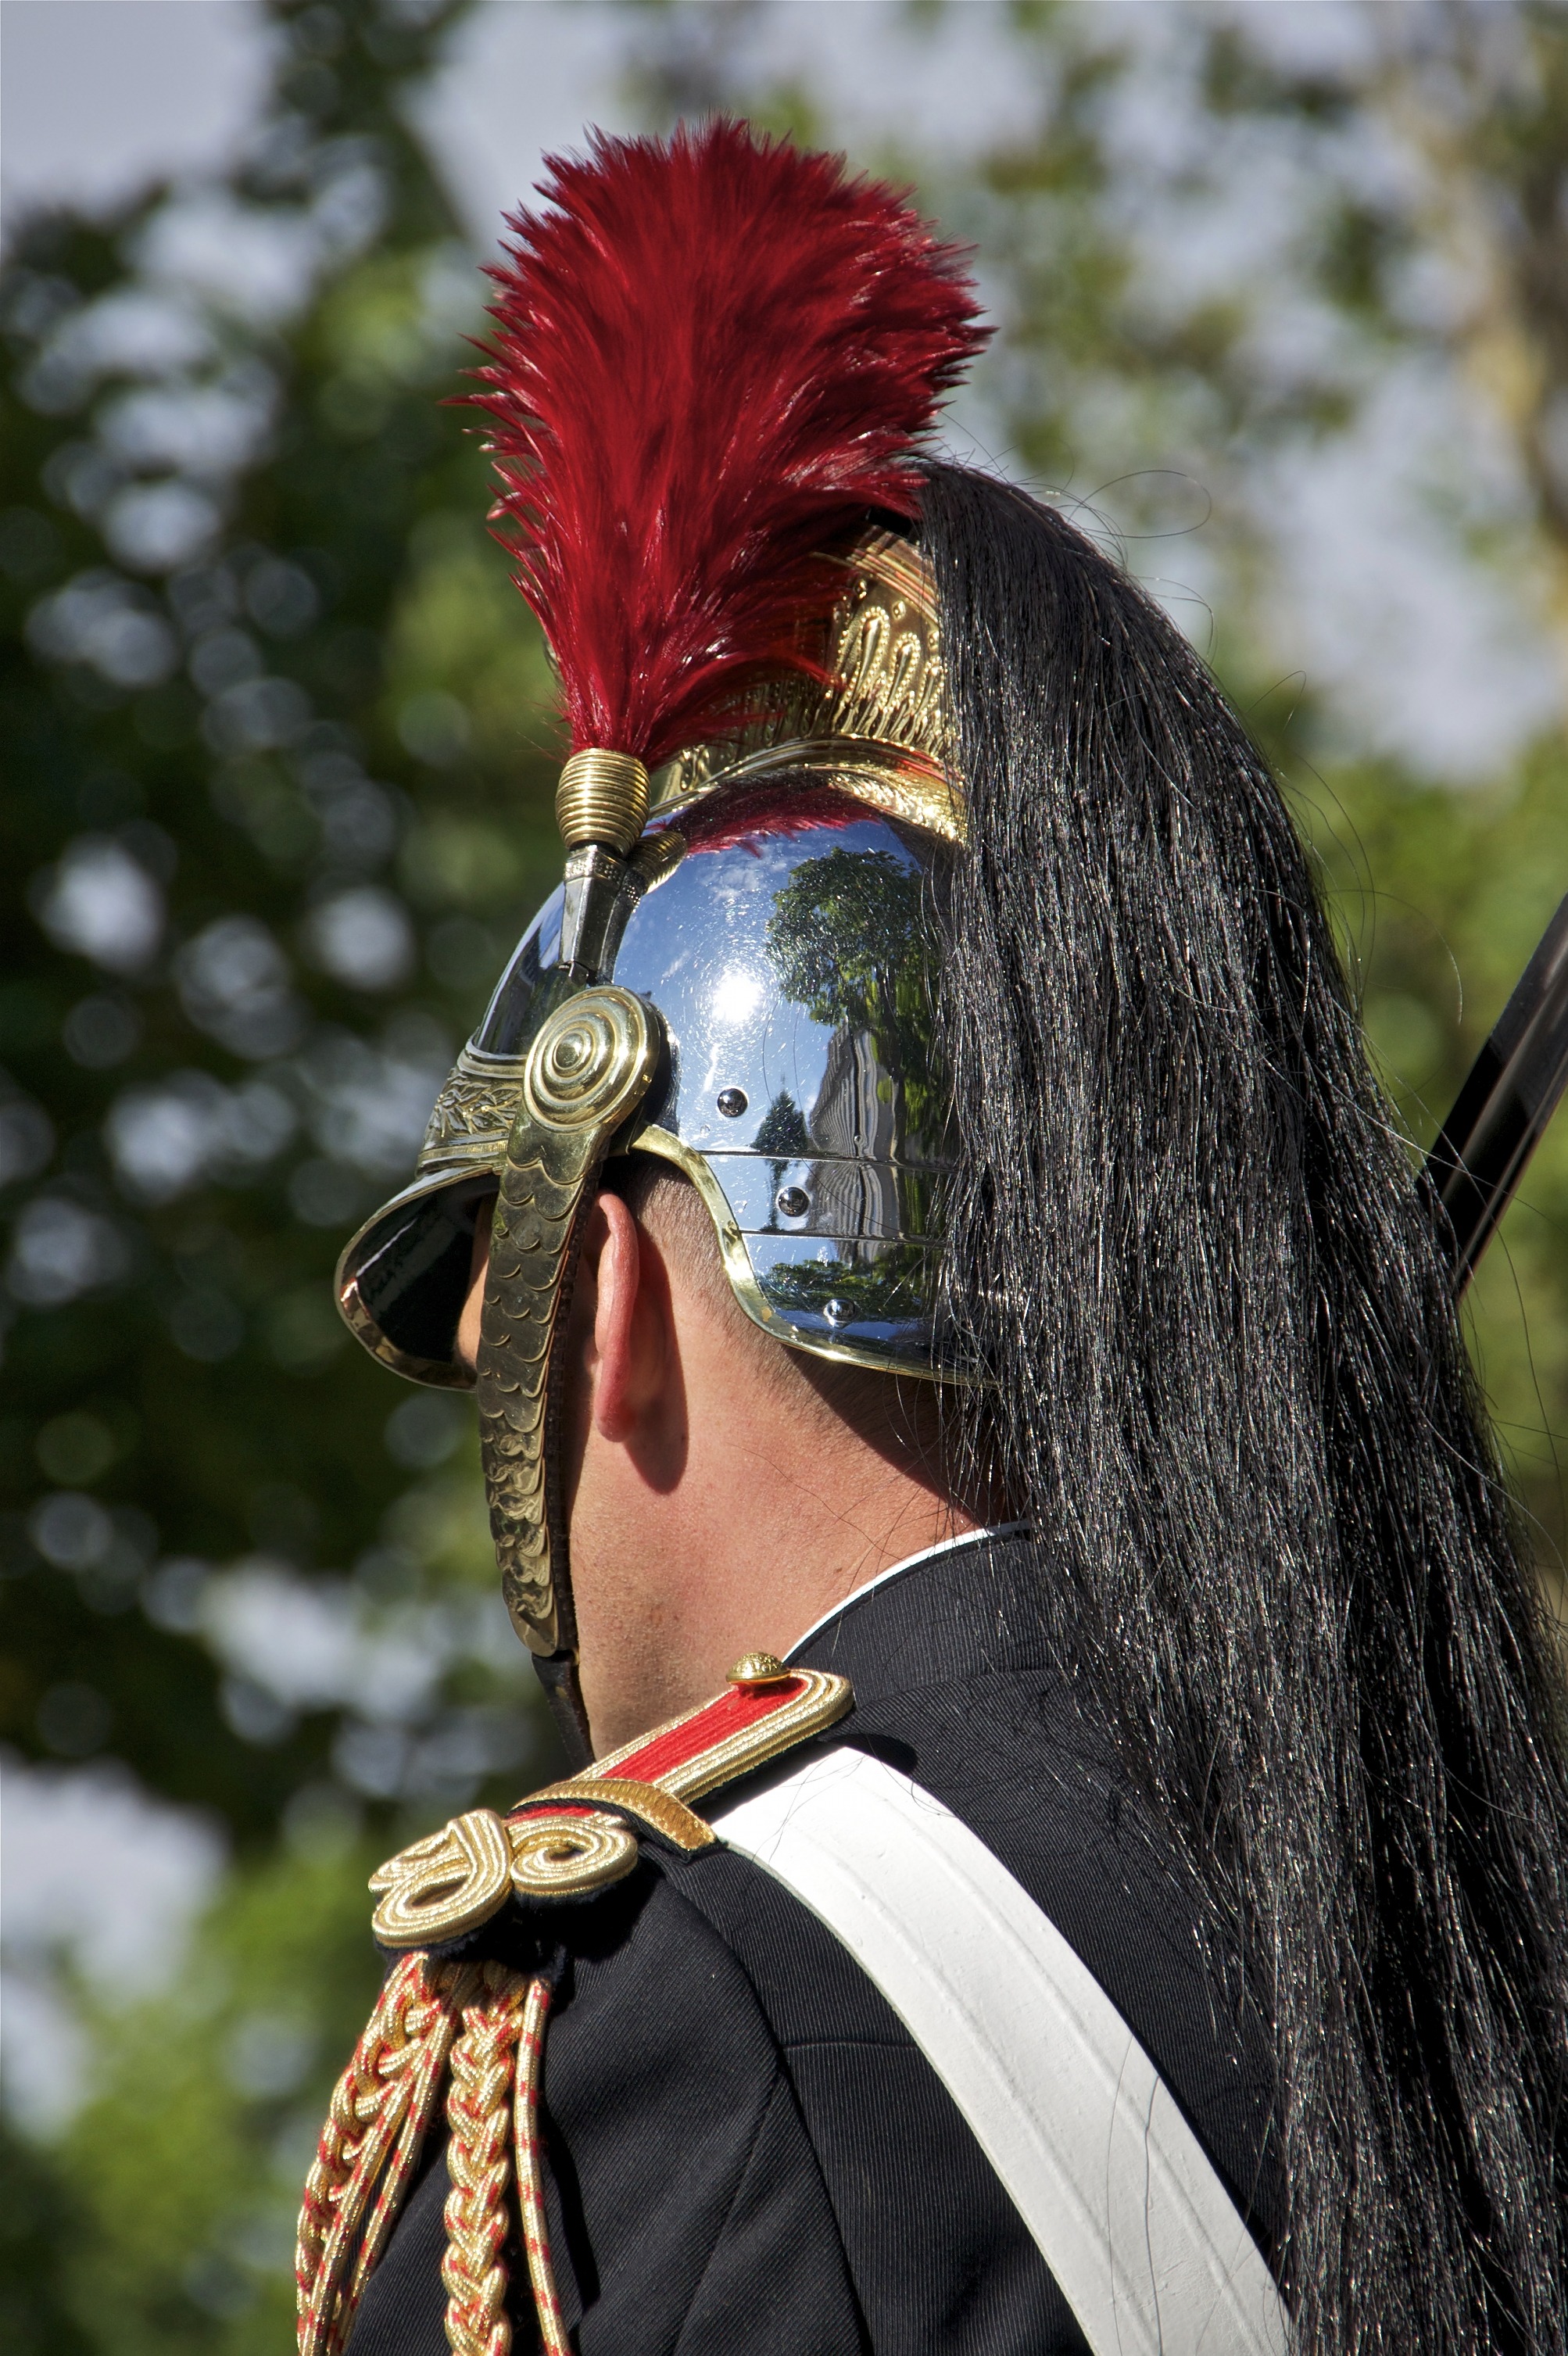
man, person, woman, paris, military, france, macro, clothing, close up, outside, helmet, costume, republican guard